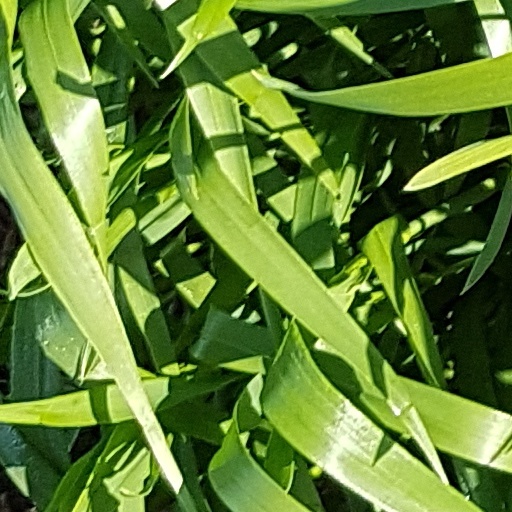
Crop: wheat